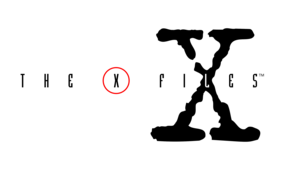
X-Files
X-Files er en amerikansk tv-serie der kørte på Fox fra 1993 – 2002, og igen fra 2016 - 2018. Serien blev sendt første gang i Danmark fra midten af 1990'erne, under navnet Strengt Fortroligt, dette navn valgte TV 2 dog ikke at bruge fortsat i genudsendelserne nogle år senere.